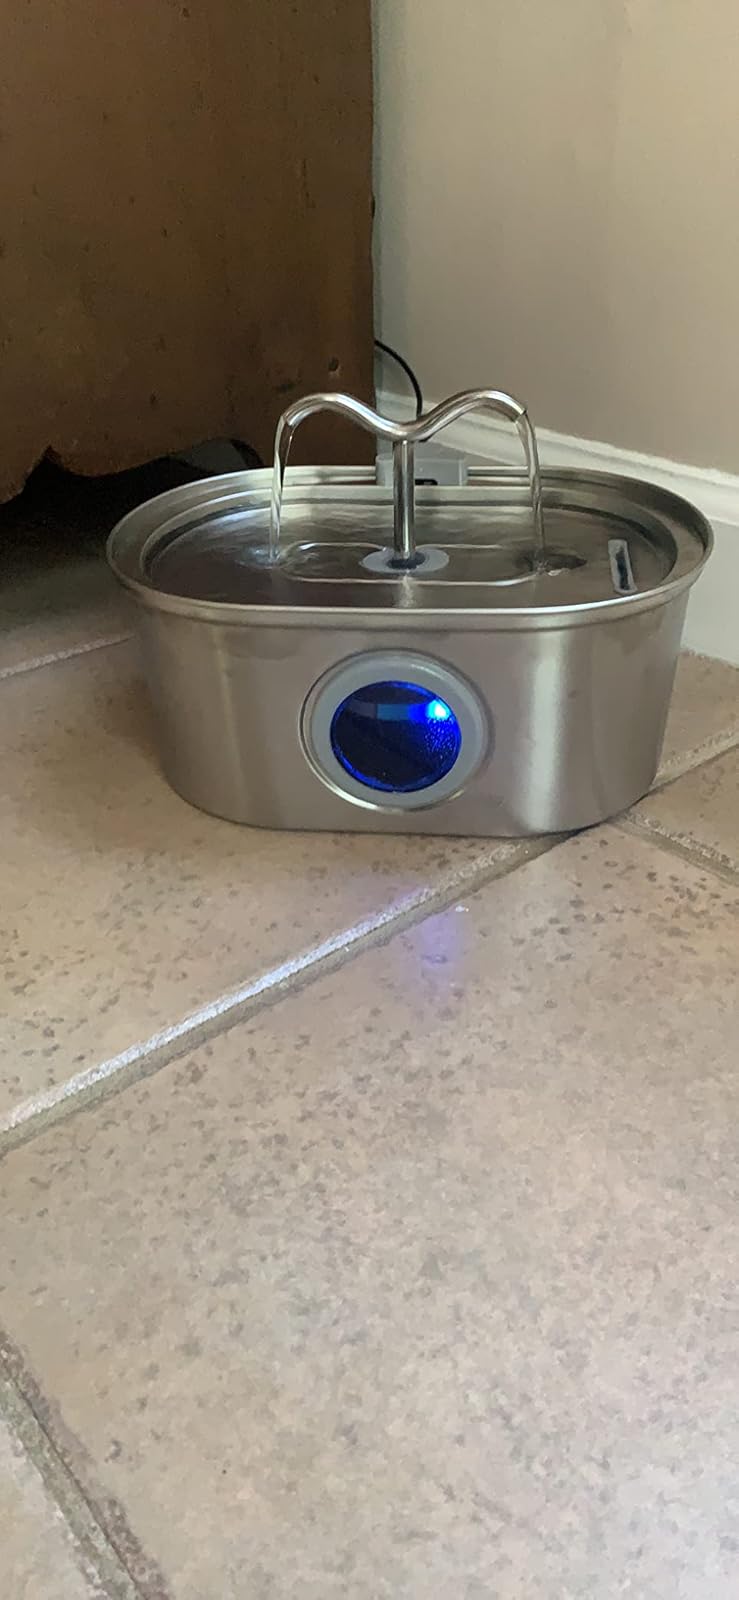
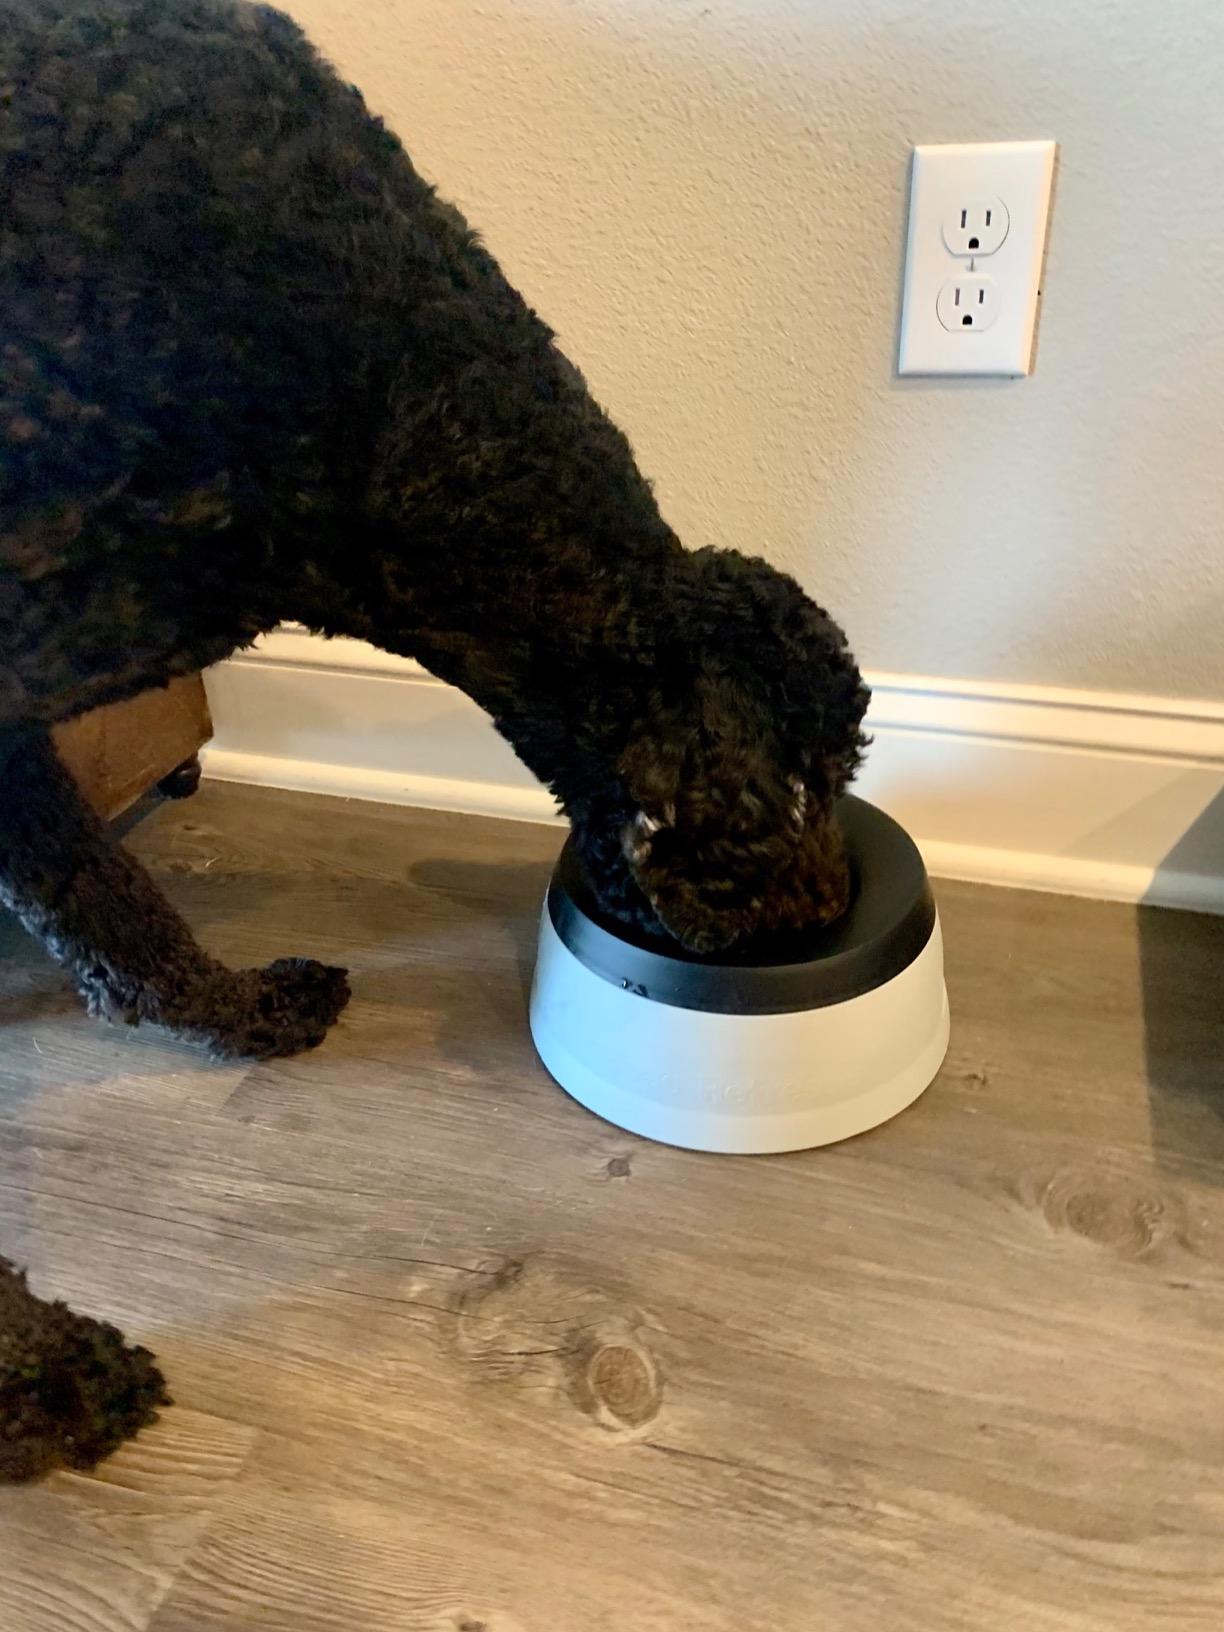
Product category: items_bowl
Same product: no